Michael Considine

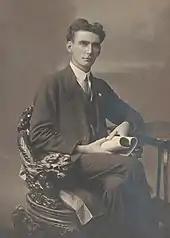
Undated photo

In 1917, Considine was elected to the House of Representatives seat of Barrier for the Labor Party. He immediately established himself as a spokesman of the far left wing of the party, even acting as consul for the Bolshevik government of Russia. He was again gaoled for three weeks in 1919 after publicly declaring, "Bugger the King, he is a bloody German bastard." He also attracted suspension from the House for asserting that the government was supporting the Kolchak forces in Russia.